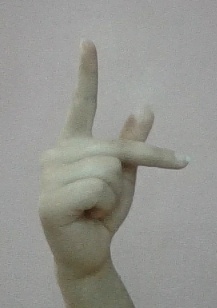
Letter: dha